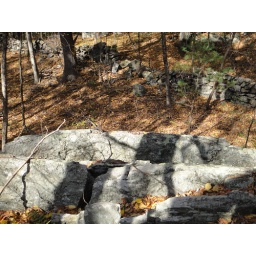
Stone wall below the ridge of rock